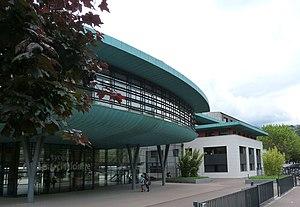
Entrée du lycée Monge
Dans le système éducatif français, le lycée correspond au second cycle des études secondaires. Ce second cycle peut être général et technologique ou professionnel. Il correspond principalement aux trois dernières années de l'enseignement secondaire, pour des adolescents âgés, généralement, de 15 à 17 voire 18 ans.
Le lycée Polyvalent Gaspard Monge est un établissement d'enseignement secondaire et enseignement supérieur situé à Chambéry, en Savoie. Il dépend de l'Académie de Grenoble et est situé en région Auvergne-Rhône-Alpes, en France.